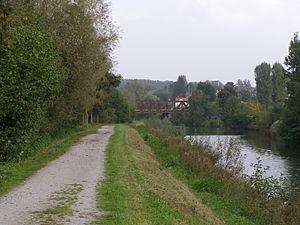
La Sambre à Bachant.
Bachant est une commune française située dans le département du Nord, en région Hauts-de-France.